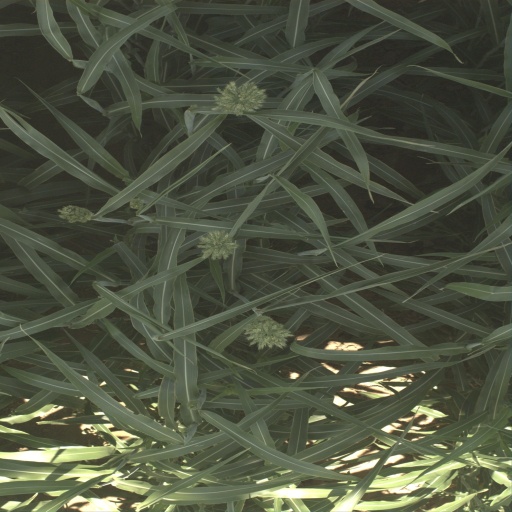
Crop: sorghum